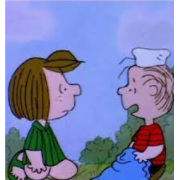
Portrait style: Cartoon Portrait